Roberto Benigni

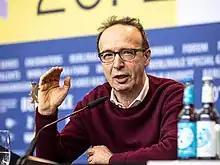
Benigni at the Berlin International Film Festival 2020

That same year, he gave a typically energetic and revealing interview to Canadian filmmaker Damian Pettigrew for "" (2002), a cinematic portrait of the maestro that was nominated for Best Documentary at the European Film Awards. The film went on to win the prestigious Rockie Award for Best Arts Documentary at the Banff World Television Festival (2002) and the "Coup de Coeur" at the International Sunnyside of the Doc Marseille (2002).